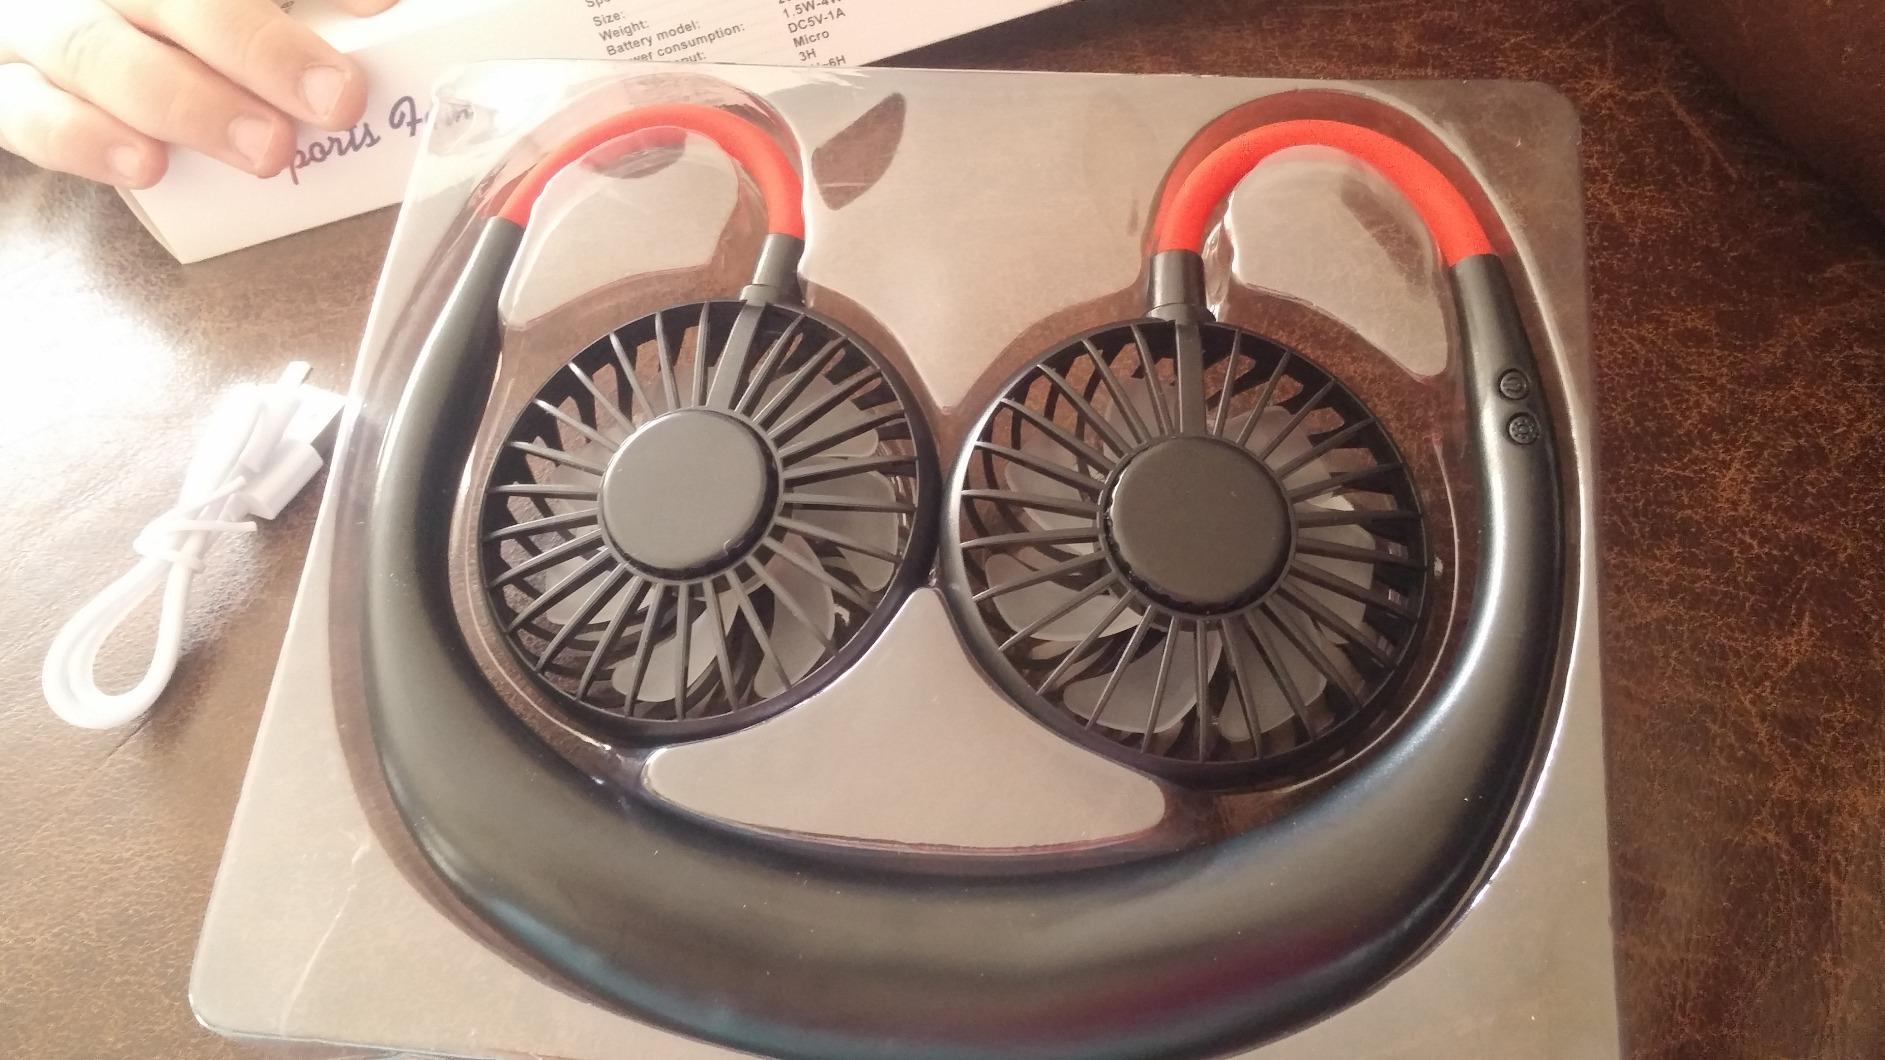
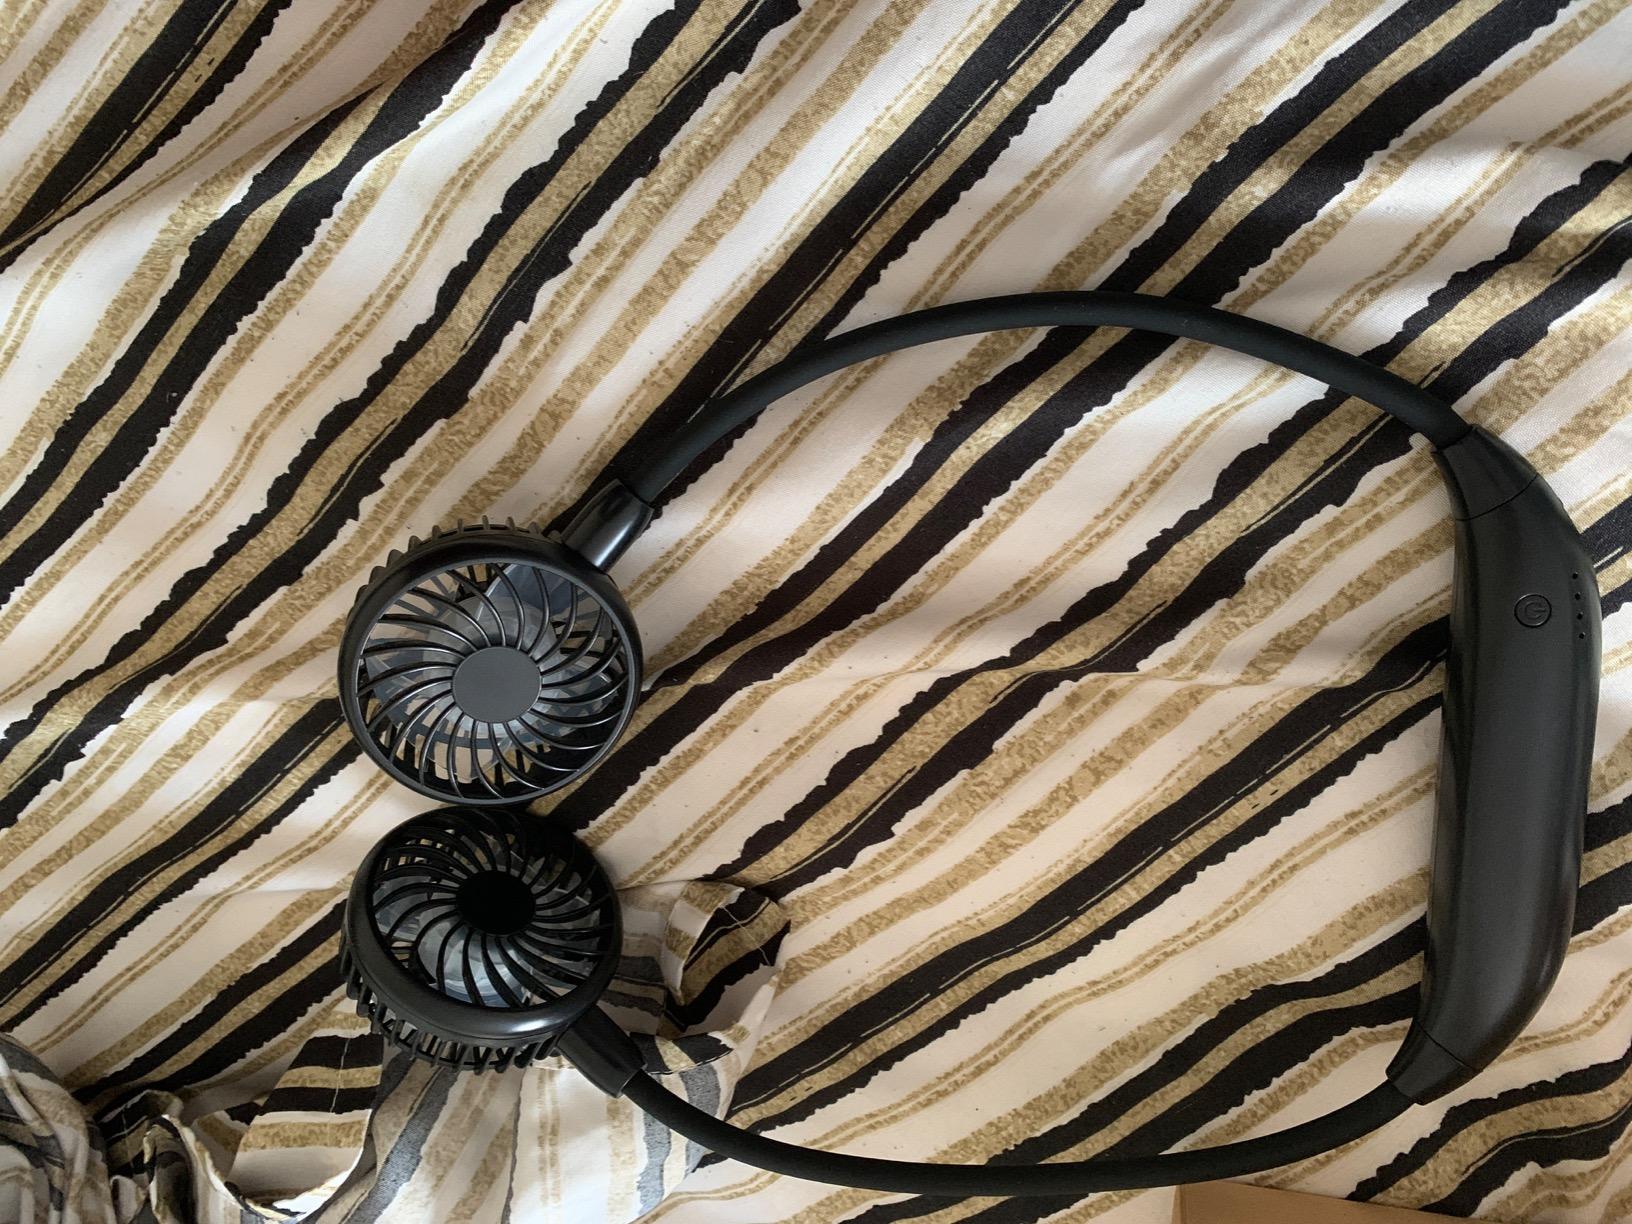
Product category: fan
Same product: no